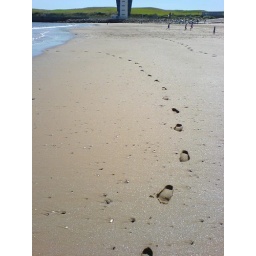
walking in the sand